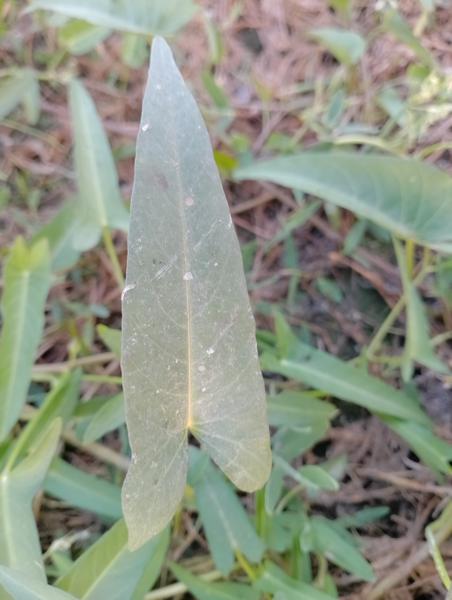
Weed species: Ipomoea aquatic